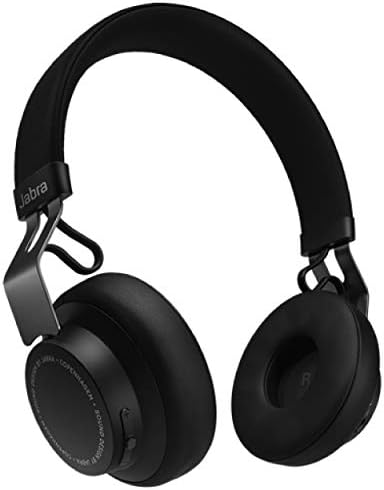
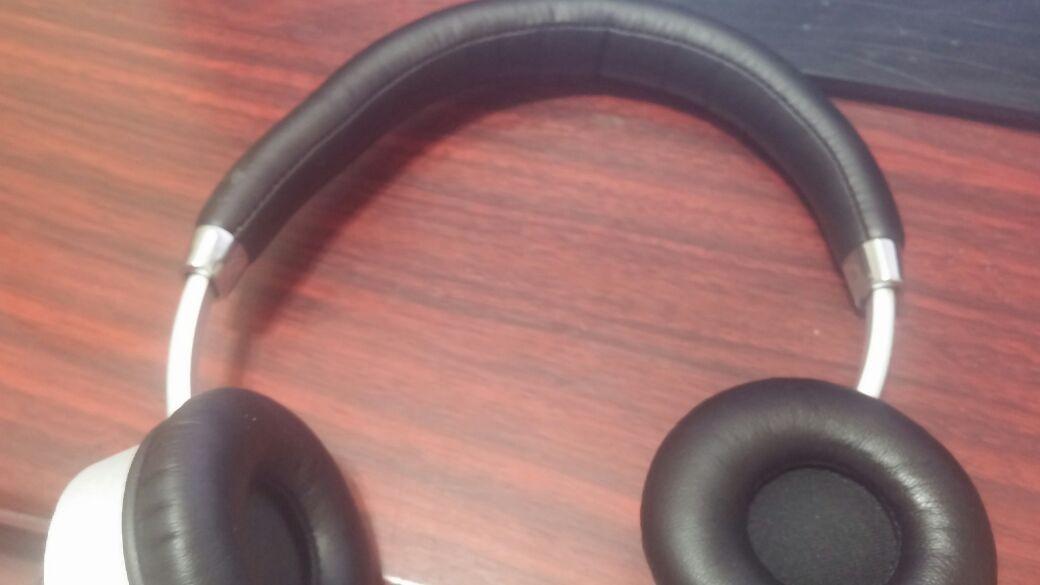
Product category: headphones
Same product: no